Colloidal gold

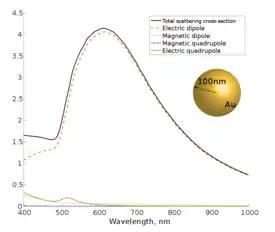
The variation of scattering cross section of 100 nm-radius gold nanoparticle vs. the wavelength

Colloidal gold has been used by artists for centuries because of the nanoparticle’s interactions with visible light. Gold nanoparticles absorb and scatter light resulting in colours ranging from vibrant reds (smaller particles) to blues to black and finally to clear and colorless (larger particles), depending on particle size, shape, local refractive index, and aggregation state. These colors occur because of a phenomenon called localized surface plasmon resonance (LSPR), in which conduction electrons on the surface of the nanoparticle oscillate in resonance with incident light.